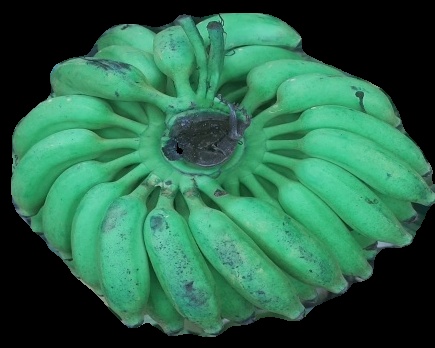
Variety: elakki-bale
Grade: grade1